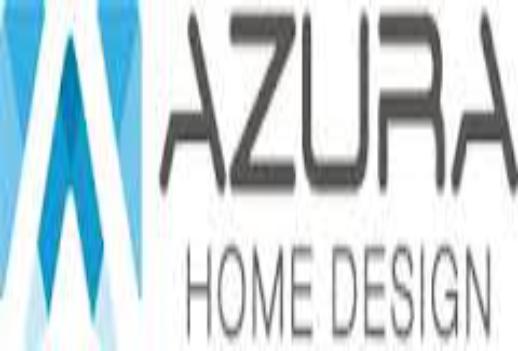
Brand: Azura
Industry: Others